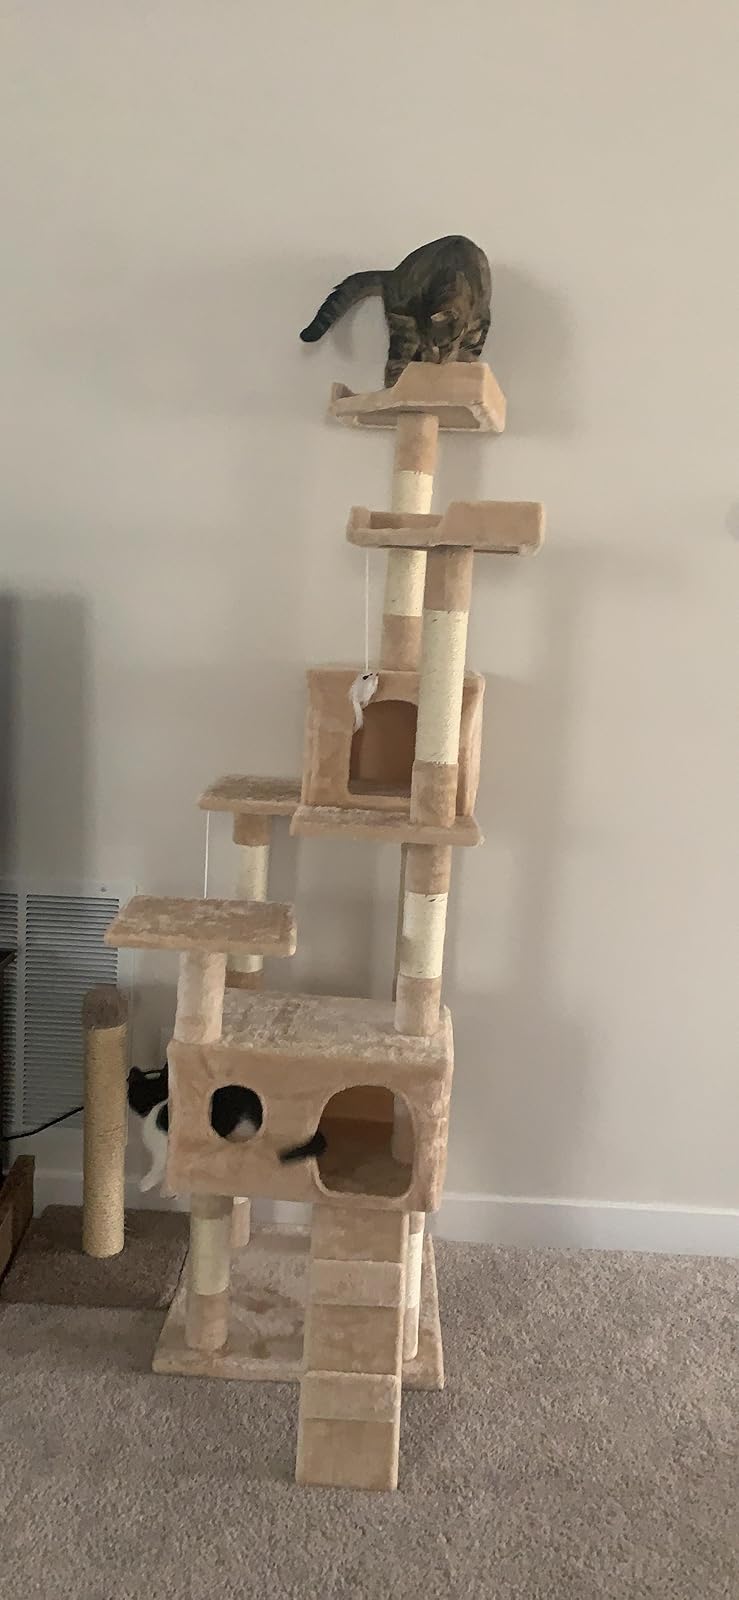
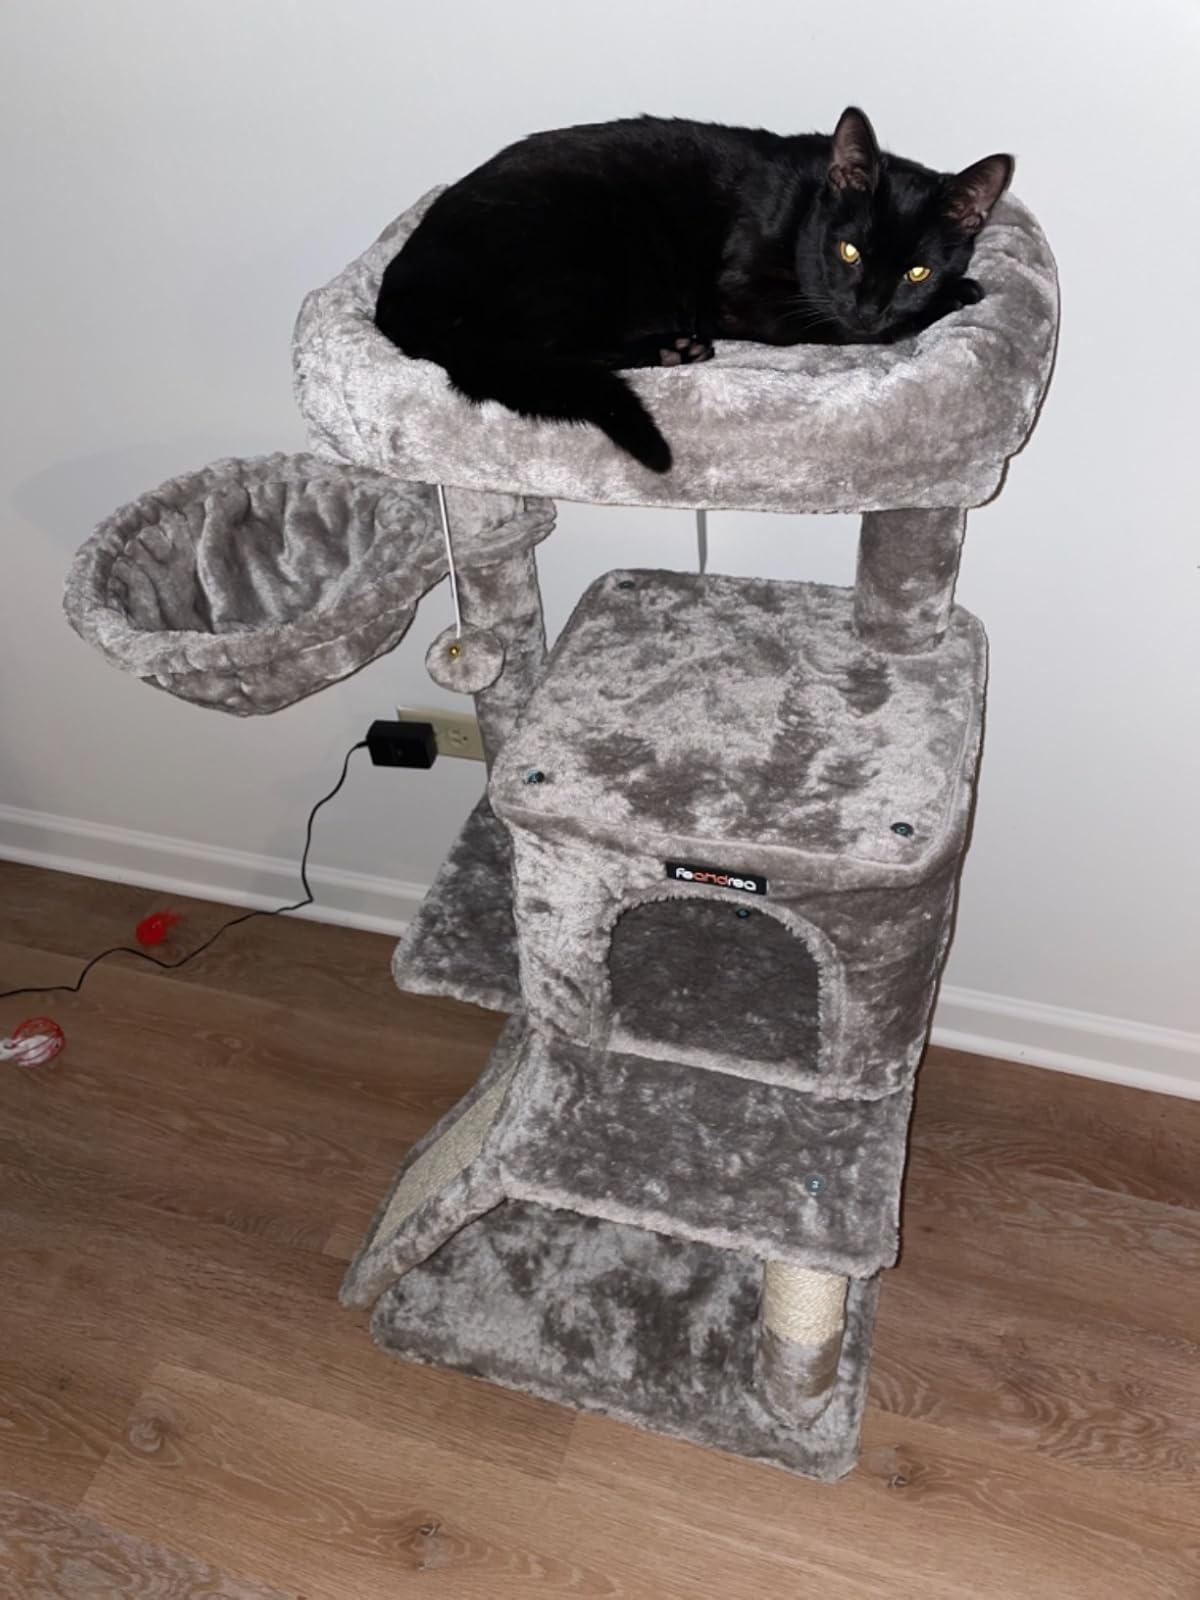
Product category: items_cat tree
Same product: no